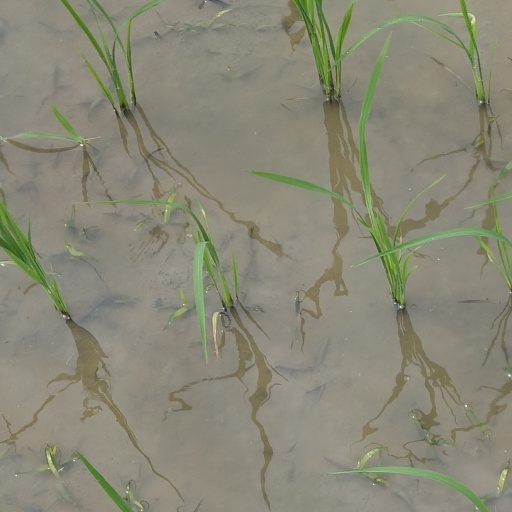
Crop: rice